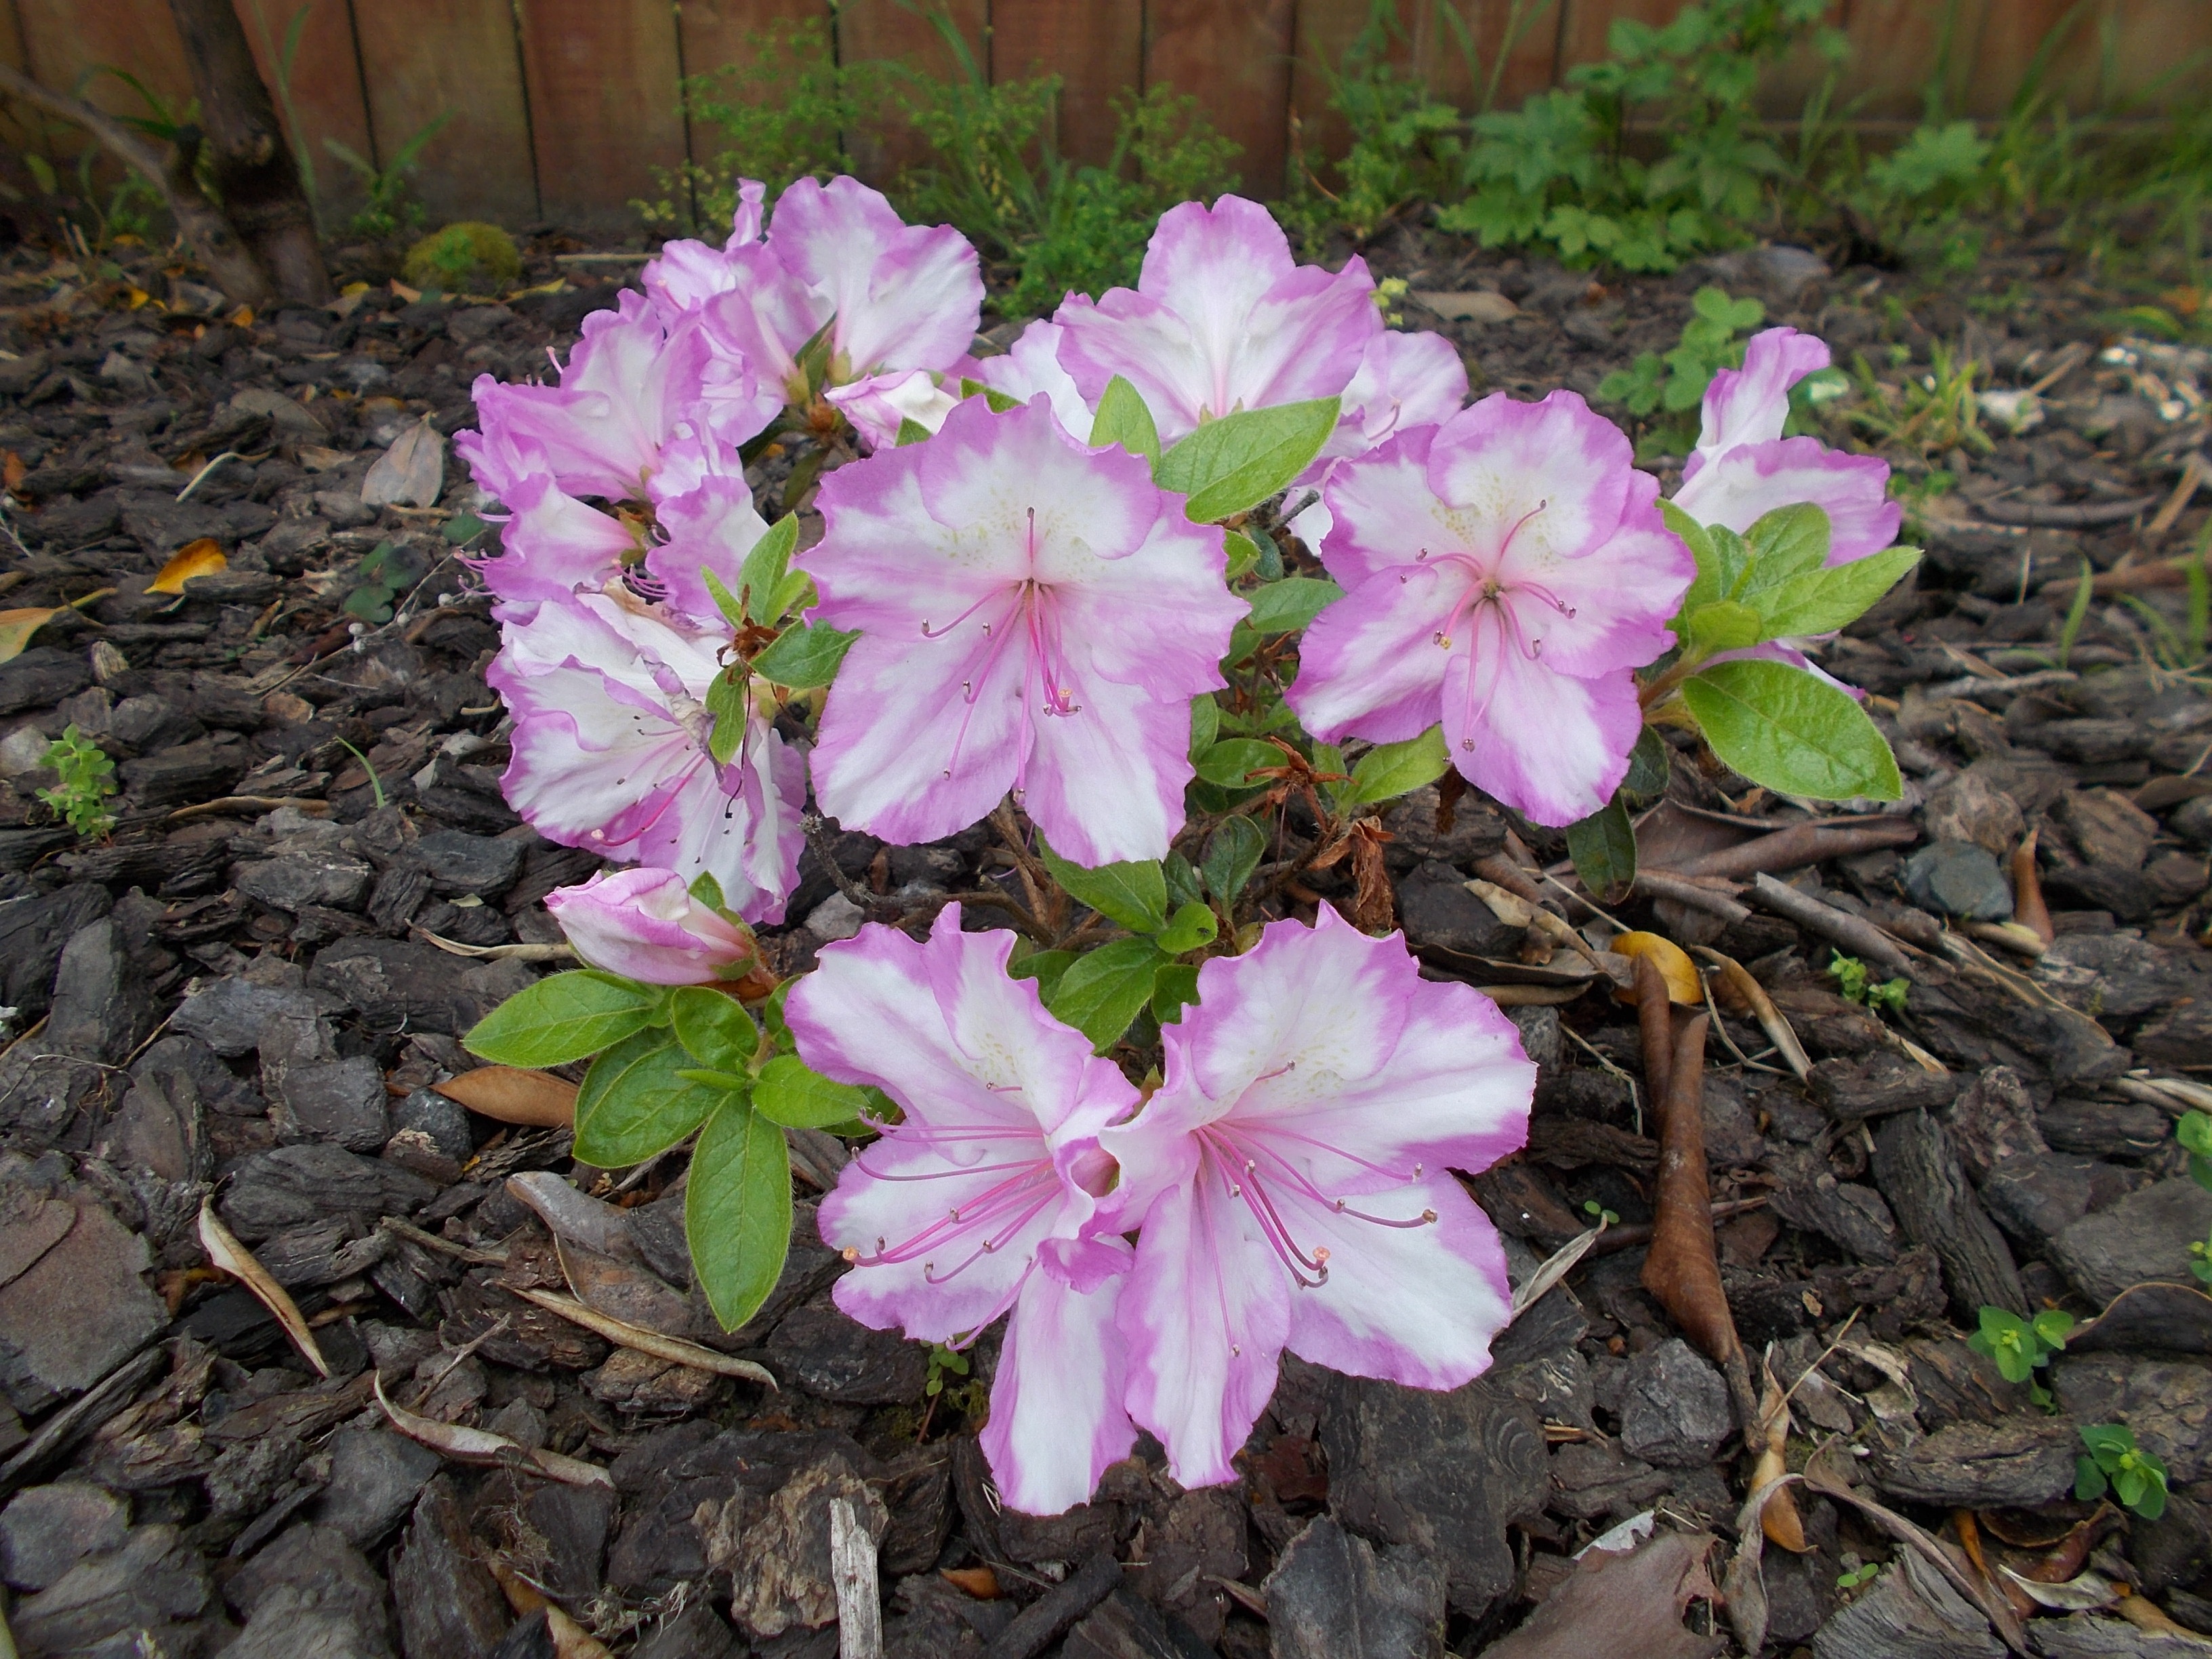
nature, plant, flower, spring, botany, garden, flora, plants, wildflower, flowers, shrub, rhododendron, beautiful, april, azalea, primula, pink flower, flowering plant, flower gardens, annual plant, woody plant, land plant